Macroscope (science concept)

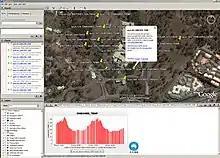
Image from a 2007 "macroscope" demonstration concept from the ICT Division of CSIRO, showing physical data from a Fleck wireless sensor network overlaid on Google topographic imagery

The more practical aspect of exactly what constitutes a macroscope has varied through time and according to the interests, requirements, and field of activity of the workers concerned. Sommers and Vinge viewed the "macroscope" as an extended system of mapping to visualize the spatial relationships between items on the surface of the Earth, thus notionally prefiguring the concept of subsequently developed "seamless" geographic display systems via CD-ROMs and the world wide web along the lines of the "Atlas" facility of Microsoft Encarta, and Google Maps/Google Earth. Odum's concept was for the study of ecosystems, by integrating the results of existing methods of surveying, identifying, and classifying their contents, then eliminating fine scale detail to obtain a "big picture" view suitable for analysis and, as needed, simulation. De Rosnay viewed his "macroscope" as a systems-based viewpoint for the study of (among other things) the nature of human society, and understanding of the rationale for human actions. He wrote: